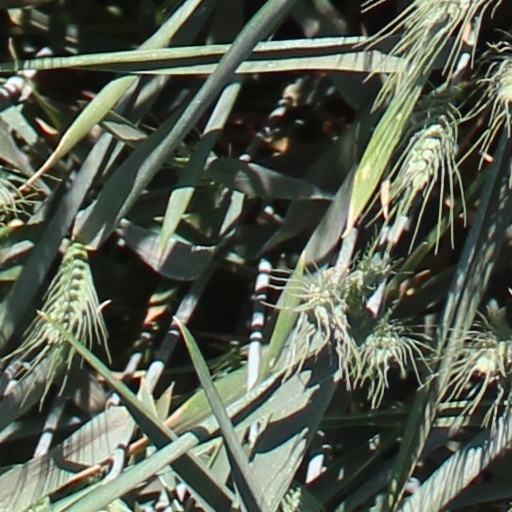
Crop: wheat